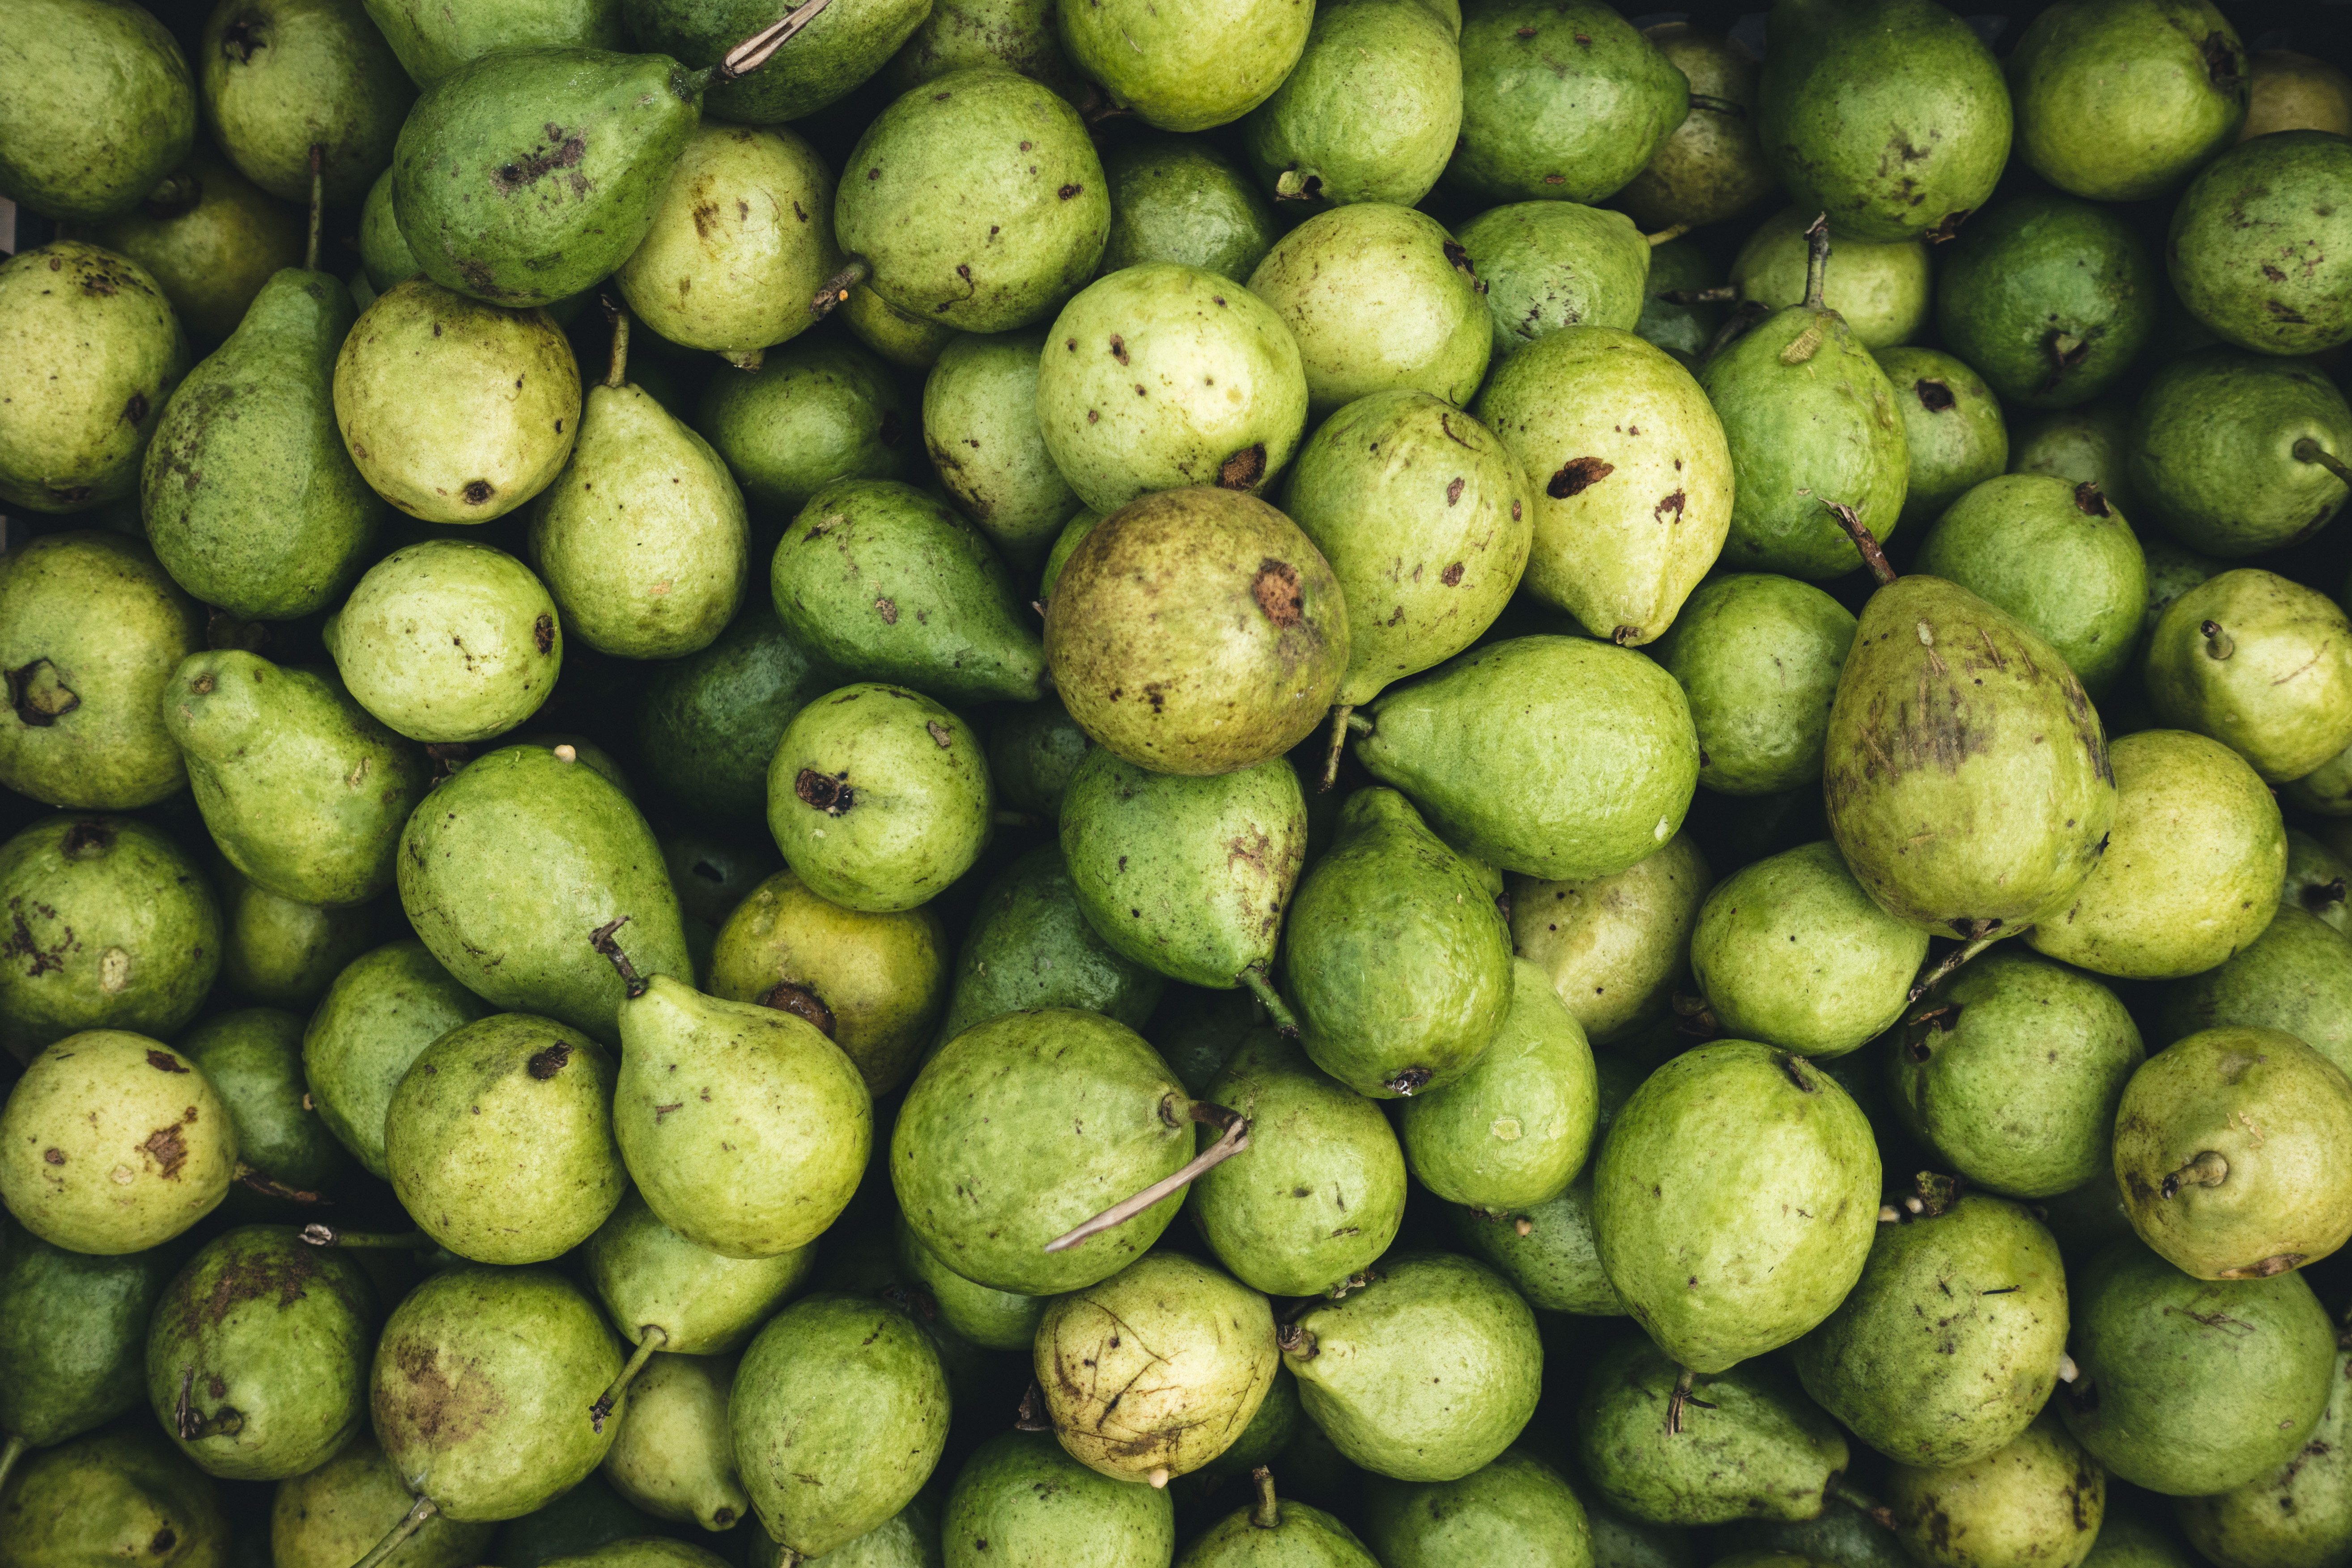
natural foods, fruit, plant, food, local food, vegan nutrition, produce, superfood, greengage, guava, seedless fruit